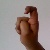
The image shows a hand gesture representing the letter 'X' in Indian Sign Language.